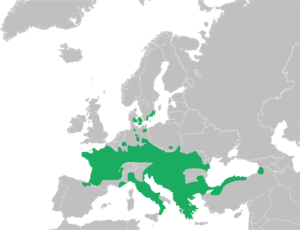
Springfrø
Springfrøens udbredelse
Springfrøens udbredelse
Springfrø er en frø i slægten Rana i familien af egentlige frøer. Springfrøen findes primært i Central- og Østeuropa med vestgrænse i Frankrig, østgrænse i Rumænien og Bulgarien, og sydgrænse i Italien og Grækenland. Springfrøen er almindelig i de sydøstlige dele af Danmark, men den mangler i hele Jylland og mod nord i resten af Danmark.